James K. Styner

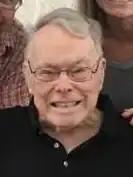
Styner in 2020

James Kenneth Styner (July 22, 1934 – January 22, 2024) was an American orthopedic surgeon who practiced in Lawndale, California. He was instrumental in the development of the advanced trauma life support (ATLS) program after his experiences in a private airplane crash in rural Nebraska.